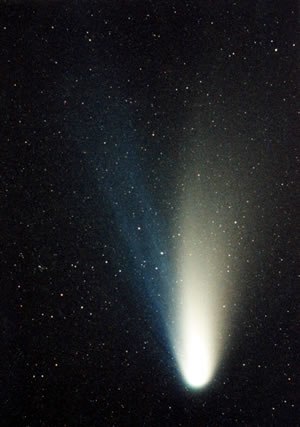
Solsystemet / Det ydre solsystem / Kometer
Kometen Hale-Bopp
Solsystemet består af Solen og de himmellegemer som den binder til sig gennem sin gravitation. Solsystemet har sin oprindelse i et gravitationelt kollaps af en gigantisk gas- og støvsky for 4,6 milliarder år siden.